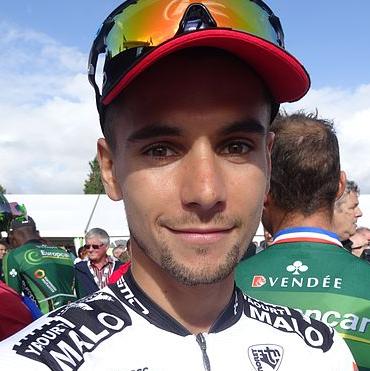
Age: 24